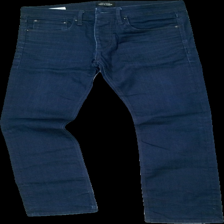
View: front
Type: Jeans
Category: Men
Brand: Jack And Jones
Colors: Blue
Material: 100% Cotton
Cut: Regular
Season: All
Trend: Denim
Price range: 50-100
Recommended usage: Reuse
Description: blue jeans